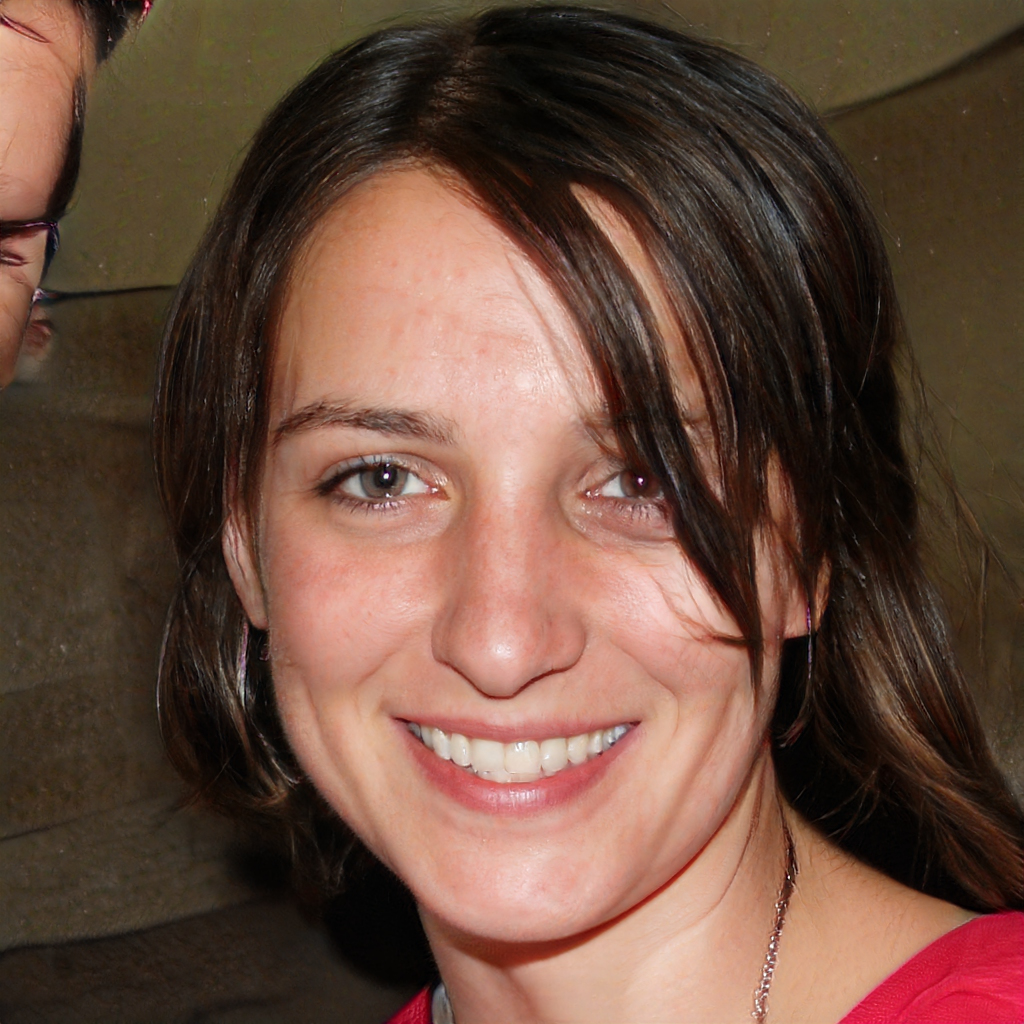
Gender: Female